University of North Alabama

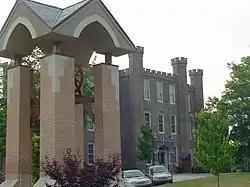
Historic Wesleyan Hall, one of the most familiar sites in Northwest Alabama, was used by both Union and Confederate armies during the U.S. Civil War. The 130-year-old Wesleyan Bell (foreground) tolled frequently throughout the late 19th century, summoning Florence Normal School students to class.

With its distinctive towers, Wesleyan Hall, one of UNA's most familiar structures, is considered one of the most eminent landmarks in North Alabama. The Gothic Revival structure was designed to serve LaGrange College when this Methodist institution relocated from Franklin to Lauderdale county and was renamed Florence Wesleyan University. During the Civil War, Wesleyan Hall was occupied by both Union and Confederate armies. General William Tecumseh Sherman is considered the most famous Civil War-era occupant of Wesleyan Hall. After the war, the building was deeded to the state of Alabama and thereafter served as a state normal school. It currently serves as the center for Foreign Languages (French, German, and Spanish), Psychology, and Geography. The building is listed in the National Register of Historic Places.